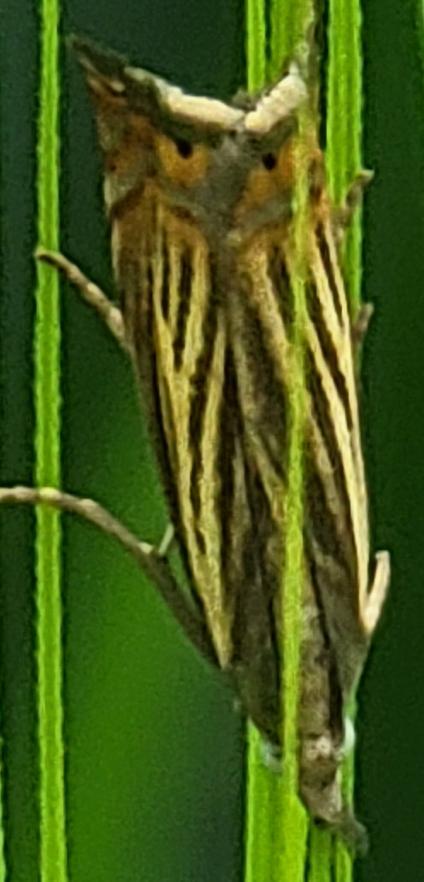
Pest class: occasional_pest